Hristo Uzunov

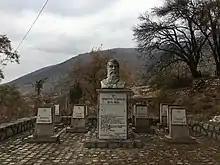
The graves of Hristo Uzunov and his men.

In 1905 Uzunov went to Bitola and Kičevo with his cheta in order to gain control of the region. On 23 April 1905, they entered the village of Cer together with Vancho Sarbakov. On the night of 24 April they were surrounded by Ottoman forces and after using all of their ammunition, they decided to commit suicide. Prior to committing suicide, Uzunov wrote a short letter addressed to all "honourable revolutionaries".